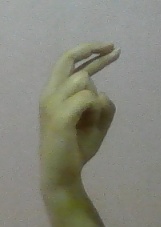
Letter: zay